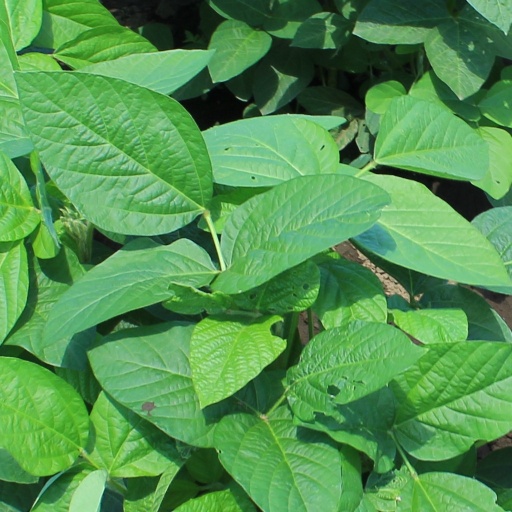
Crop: soybean